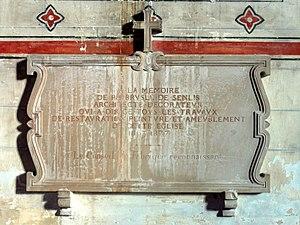
Plaque commémorative pour l'architecte Ph. Bruslé.
L'église Notre-Dame est une église catholique paroissiale située à Chamant, en France. Son clocher roman a été bâti à la suite de la fondation de la paroisse en 1129. Il a été complété par un flèche octogone en pierre au cours du XIIIᵉ siècle, qui en fait un ensemble remarquable, représentatif des clochers d'Île-de-France. Le chœur roman a été remplacé par une construction gothique rayonnant d'une grande simplicité vers 1260 ou quelques décennies après. Ce chœur actuel n'est pas voûté, et son seul ornement sont les trois fenêtres au remplage de type rayonnant tardif. Le reste de l'église a été rebâti pendant la première moitié du XVIᵉ siècle. Seulement la chapelle de la Vierge au sud de la base du clocher et du chœur est voûtée d'ogives dès le départ. La nef et son unique collatéral au sud sont à l'origine d'une facture sommaire. Entre 1863 et 1877, une restauration discutable financée par Napoléon III apporte un voûtement néogothique, et une décoration intérieure dans le style troubadour. Les seuls éléments authentiquement gothiques flamboyants de la nef et du collatéral sont les grandes arcades et le portail méridional, qui est de belle facture.